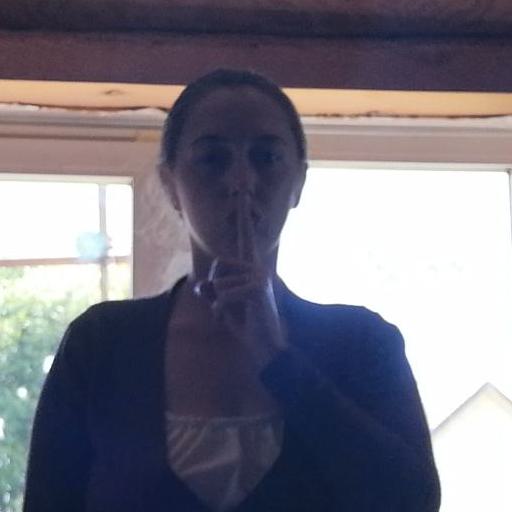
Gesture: mute